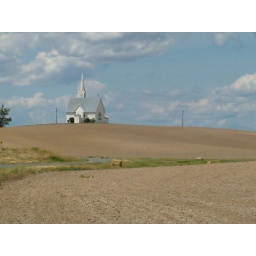
Taken from below the hill the church is on. The road runs below the church and around to it.